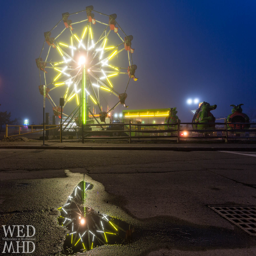
invention reflected in a puddle of water on the first night of the carnival